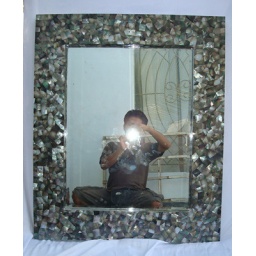
black mother of pearl mirror frame art natural made by handmade mosaic. we selected best pearl black shell art for high quality pearl shell